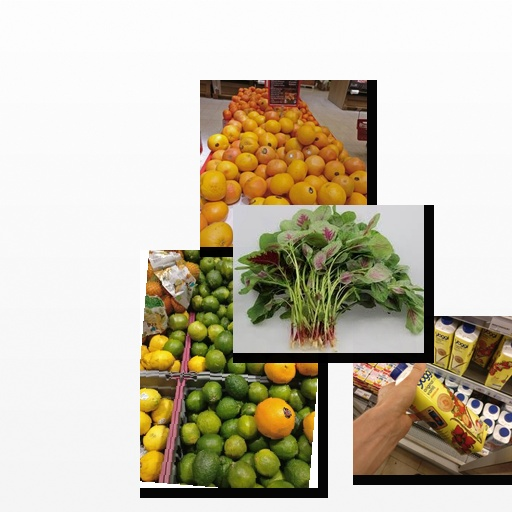
Food items: amaranth, red_grapefruit, lime, strawberry_yogurt